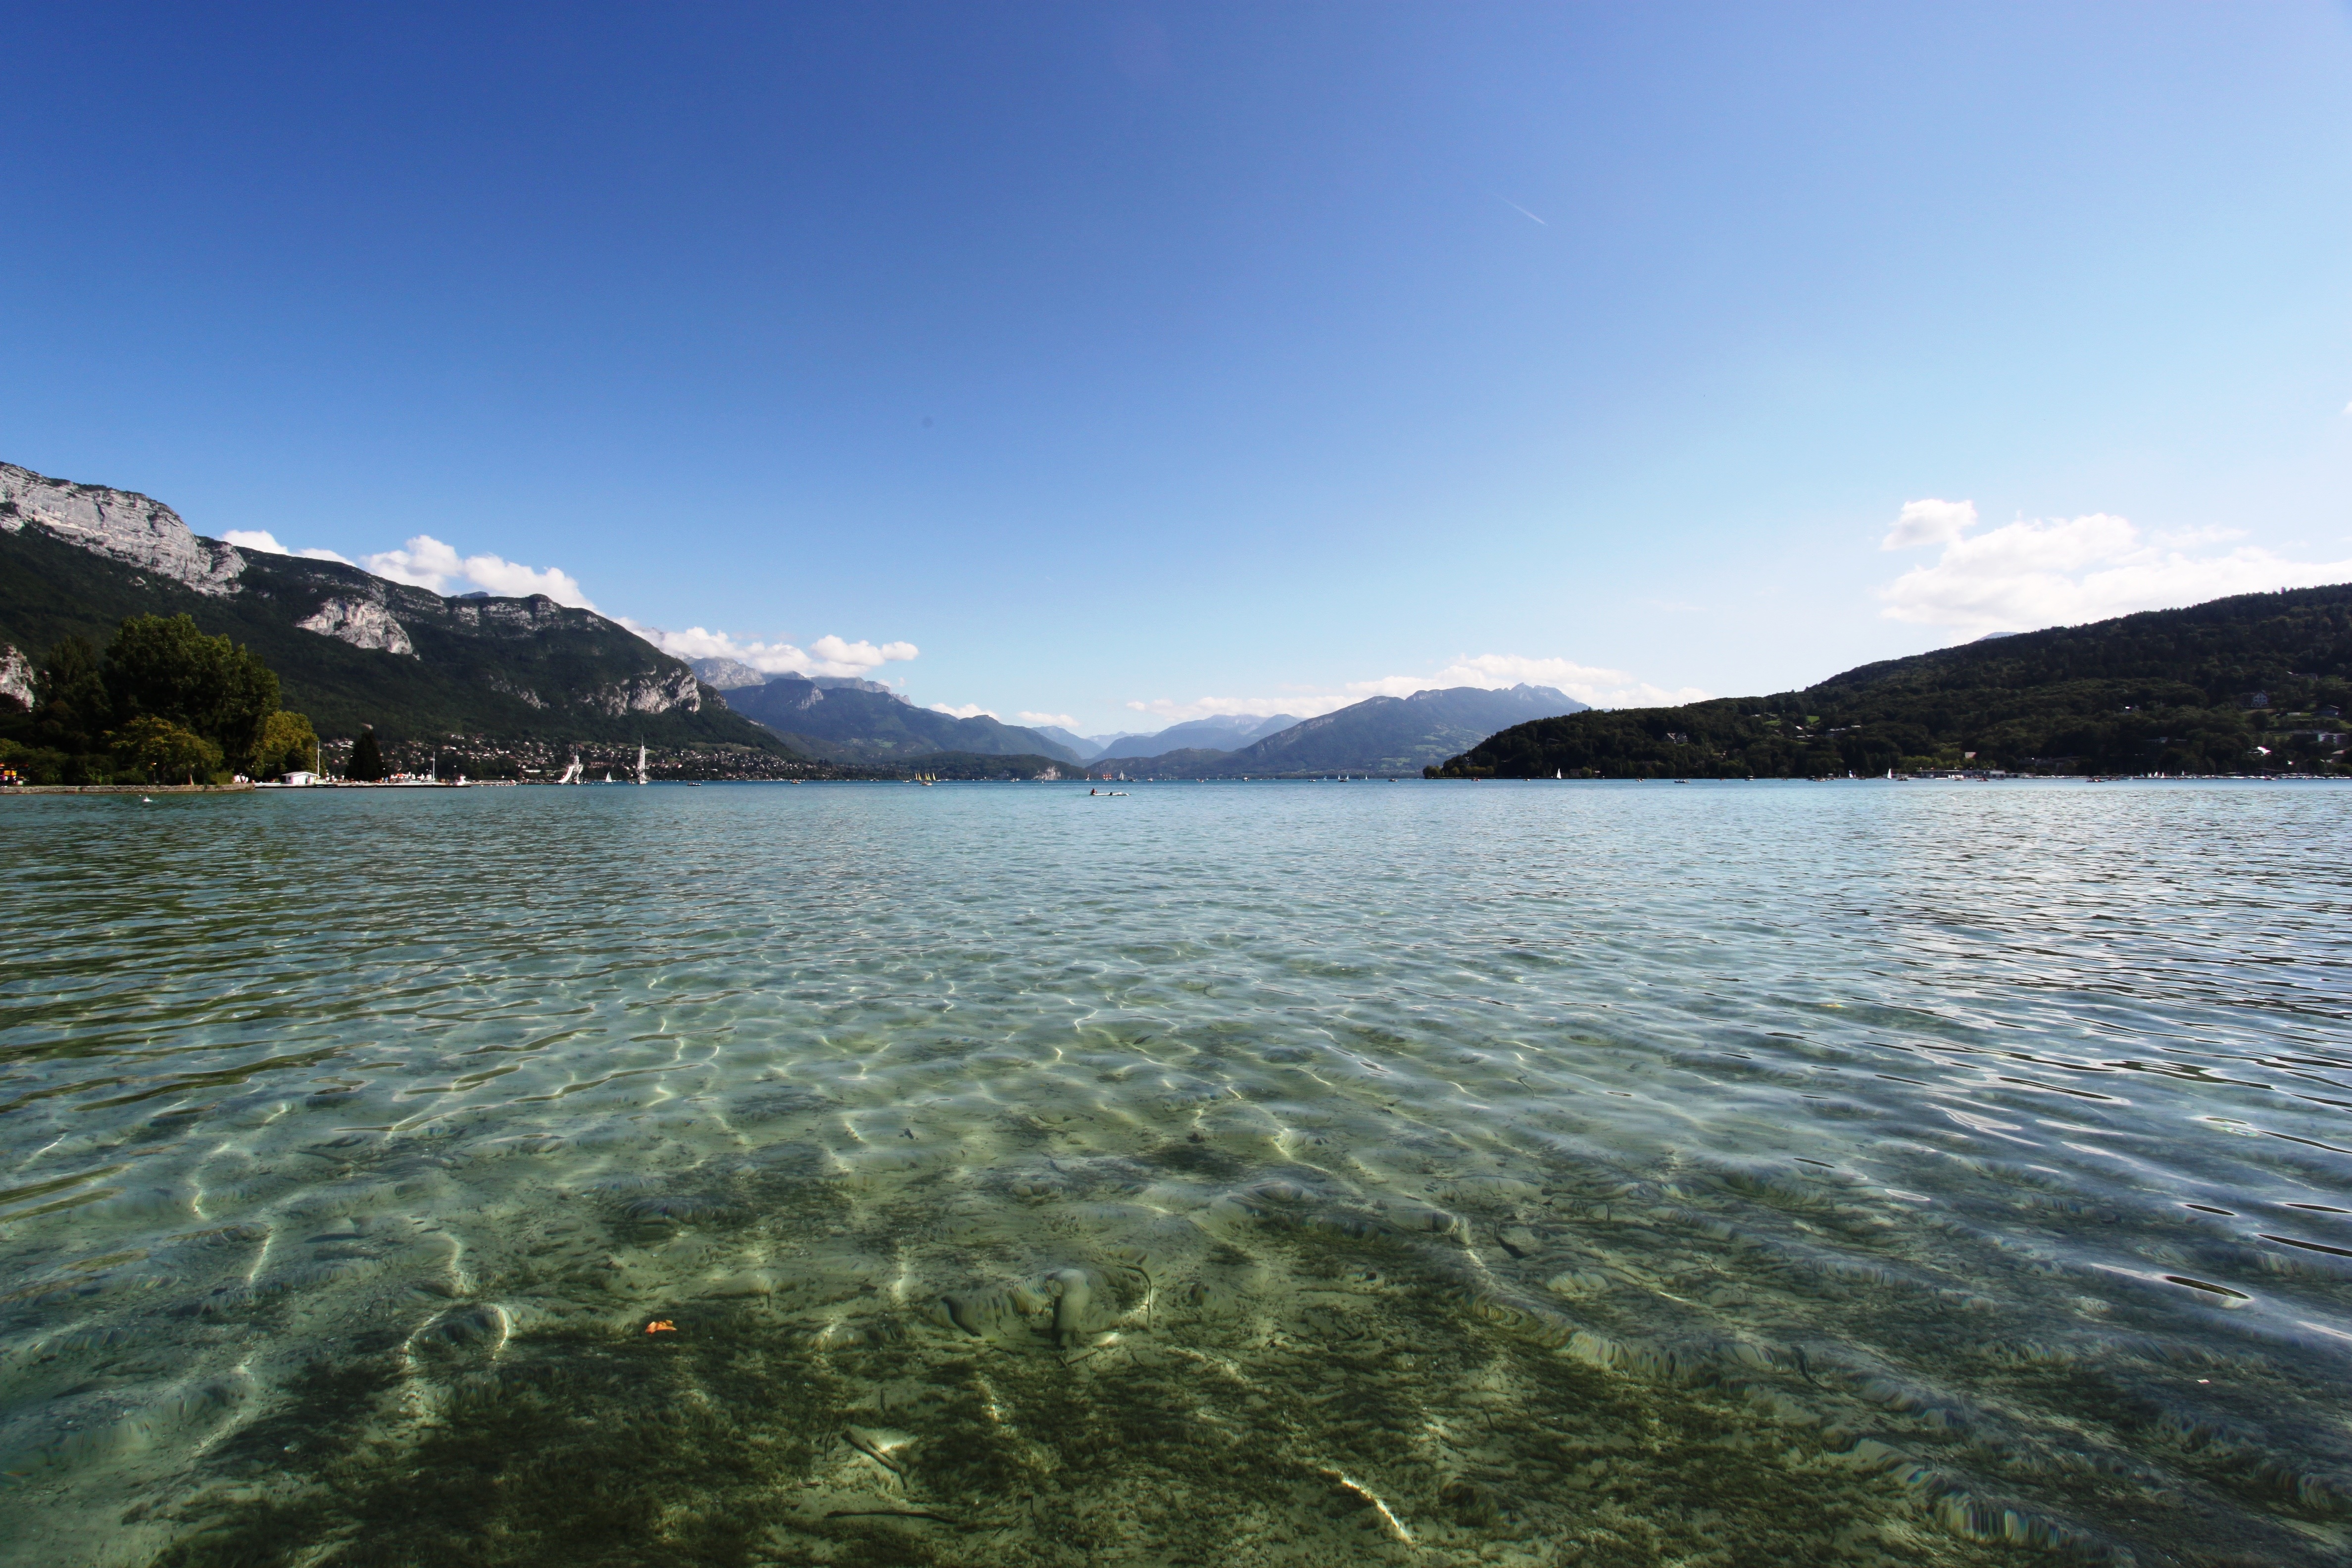
sea, nature, mountain, lake, mountain range, vehicle, bay, fjord, reservoir, highland, body of water, loch, water's edge, annecy lake